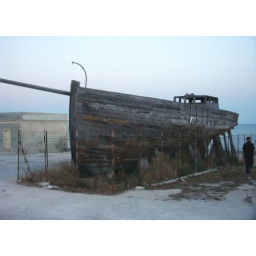
In pozzallo there's this ship abandoned in the beach